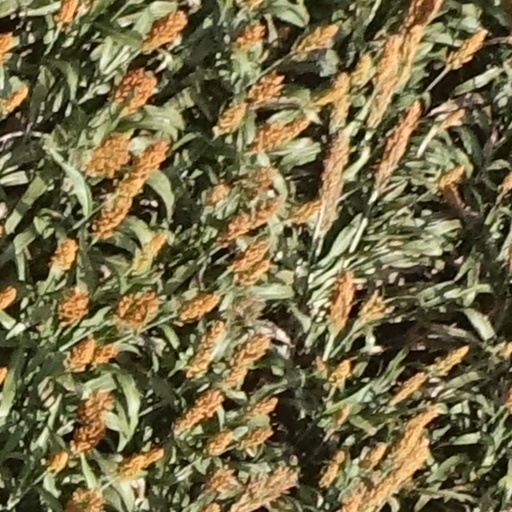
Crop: sorghum